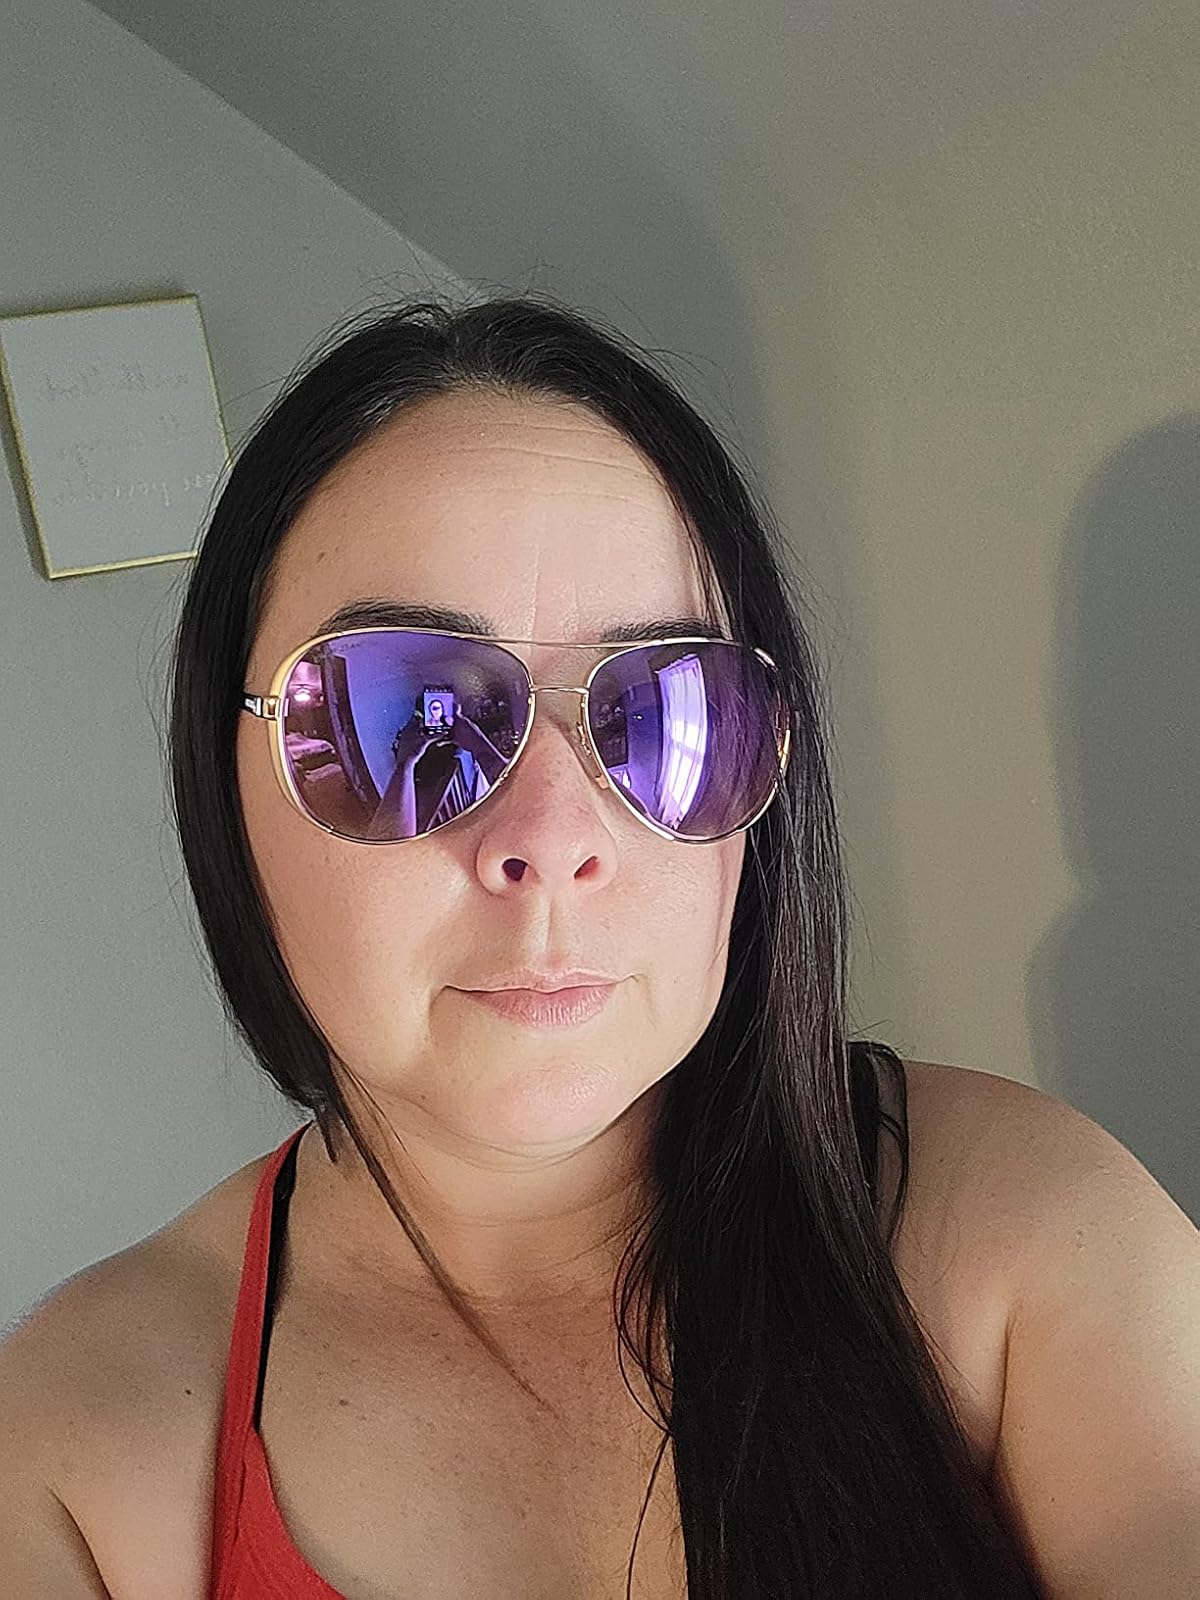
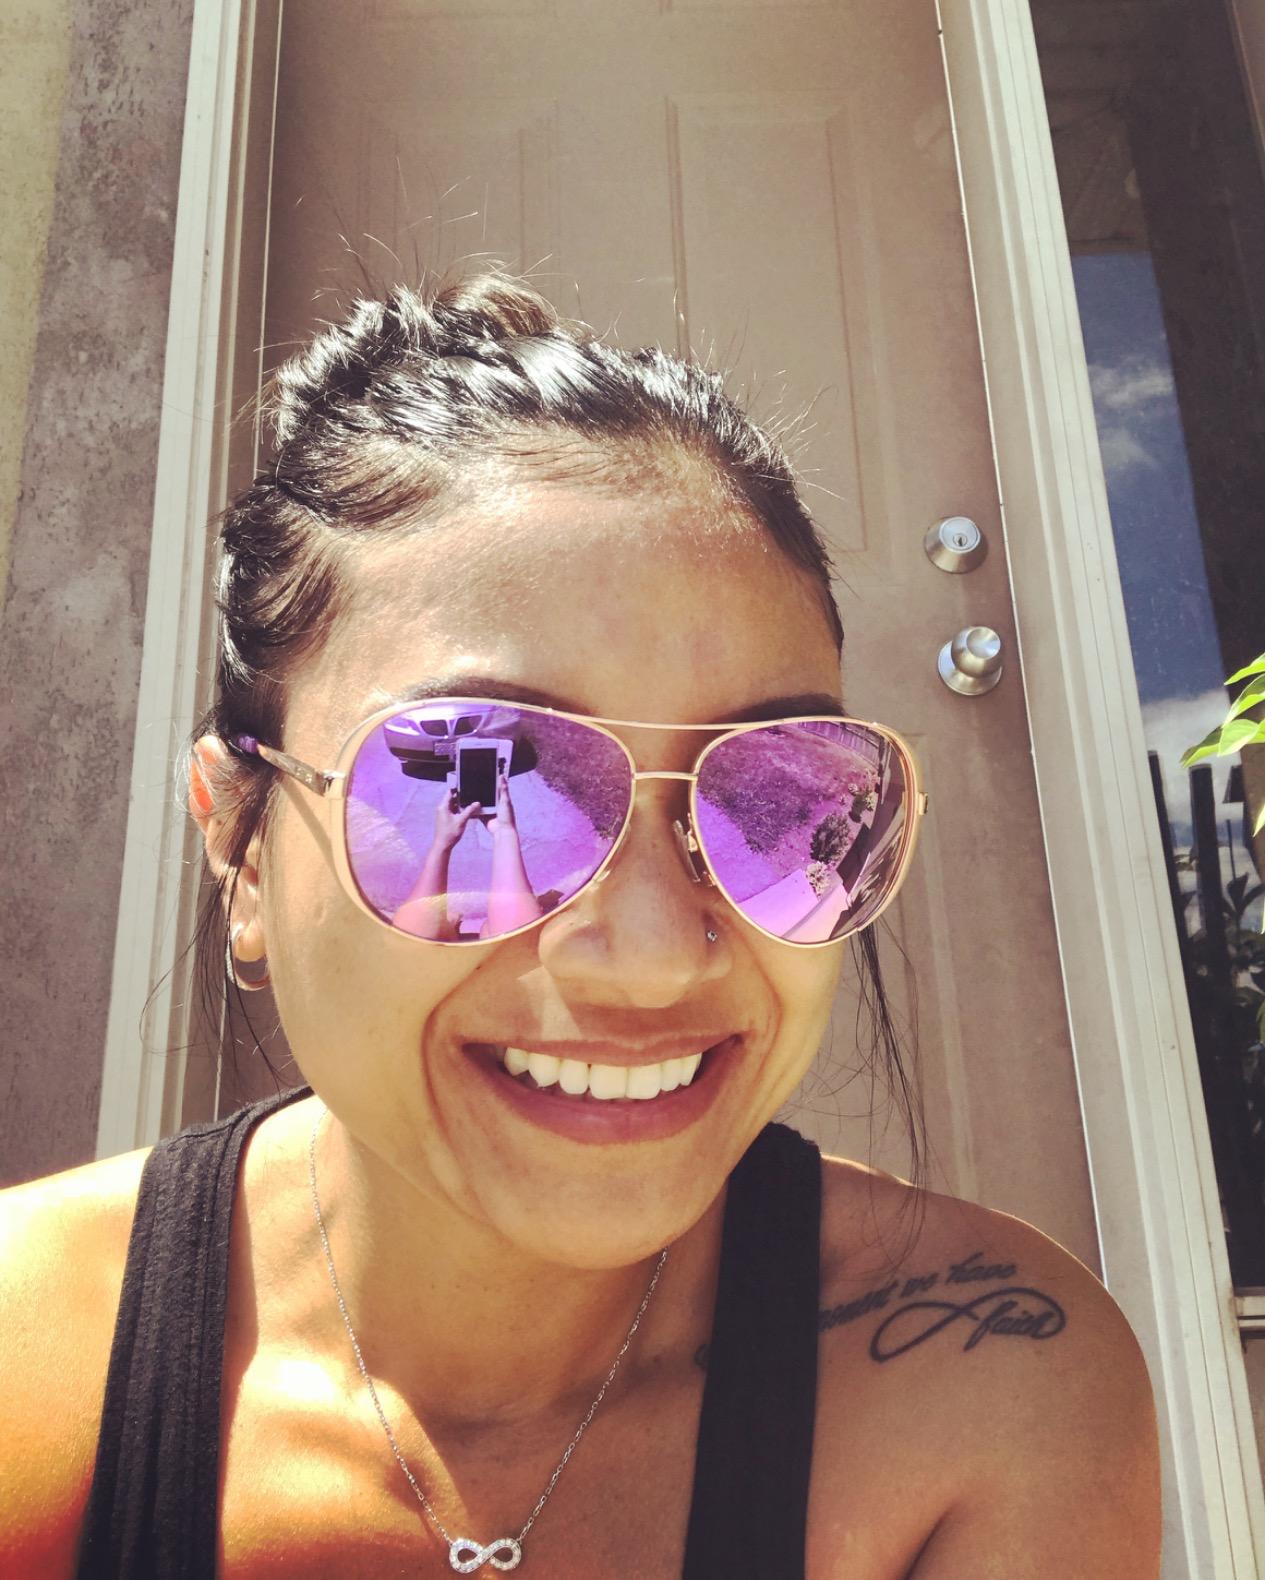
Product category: accessories_sunglasses
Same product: yes